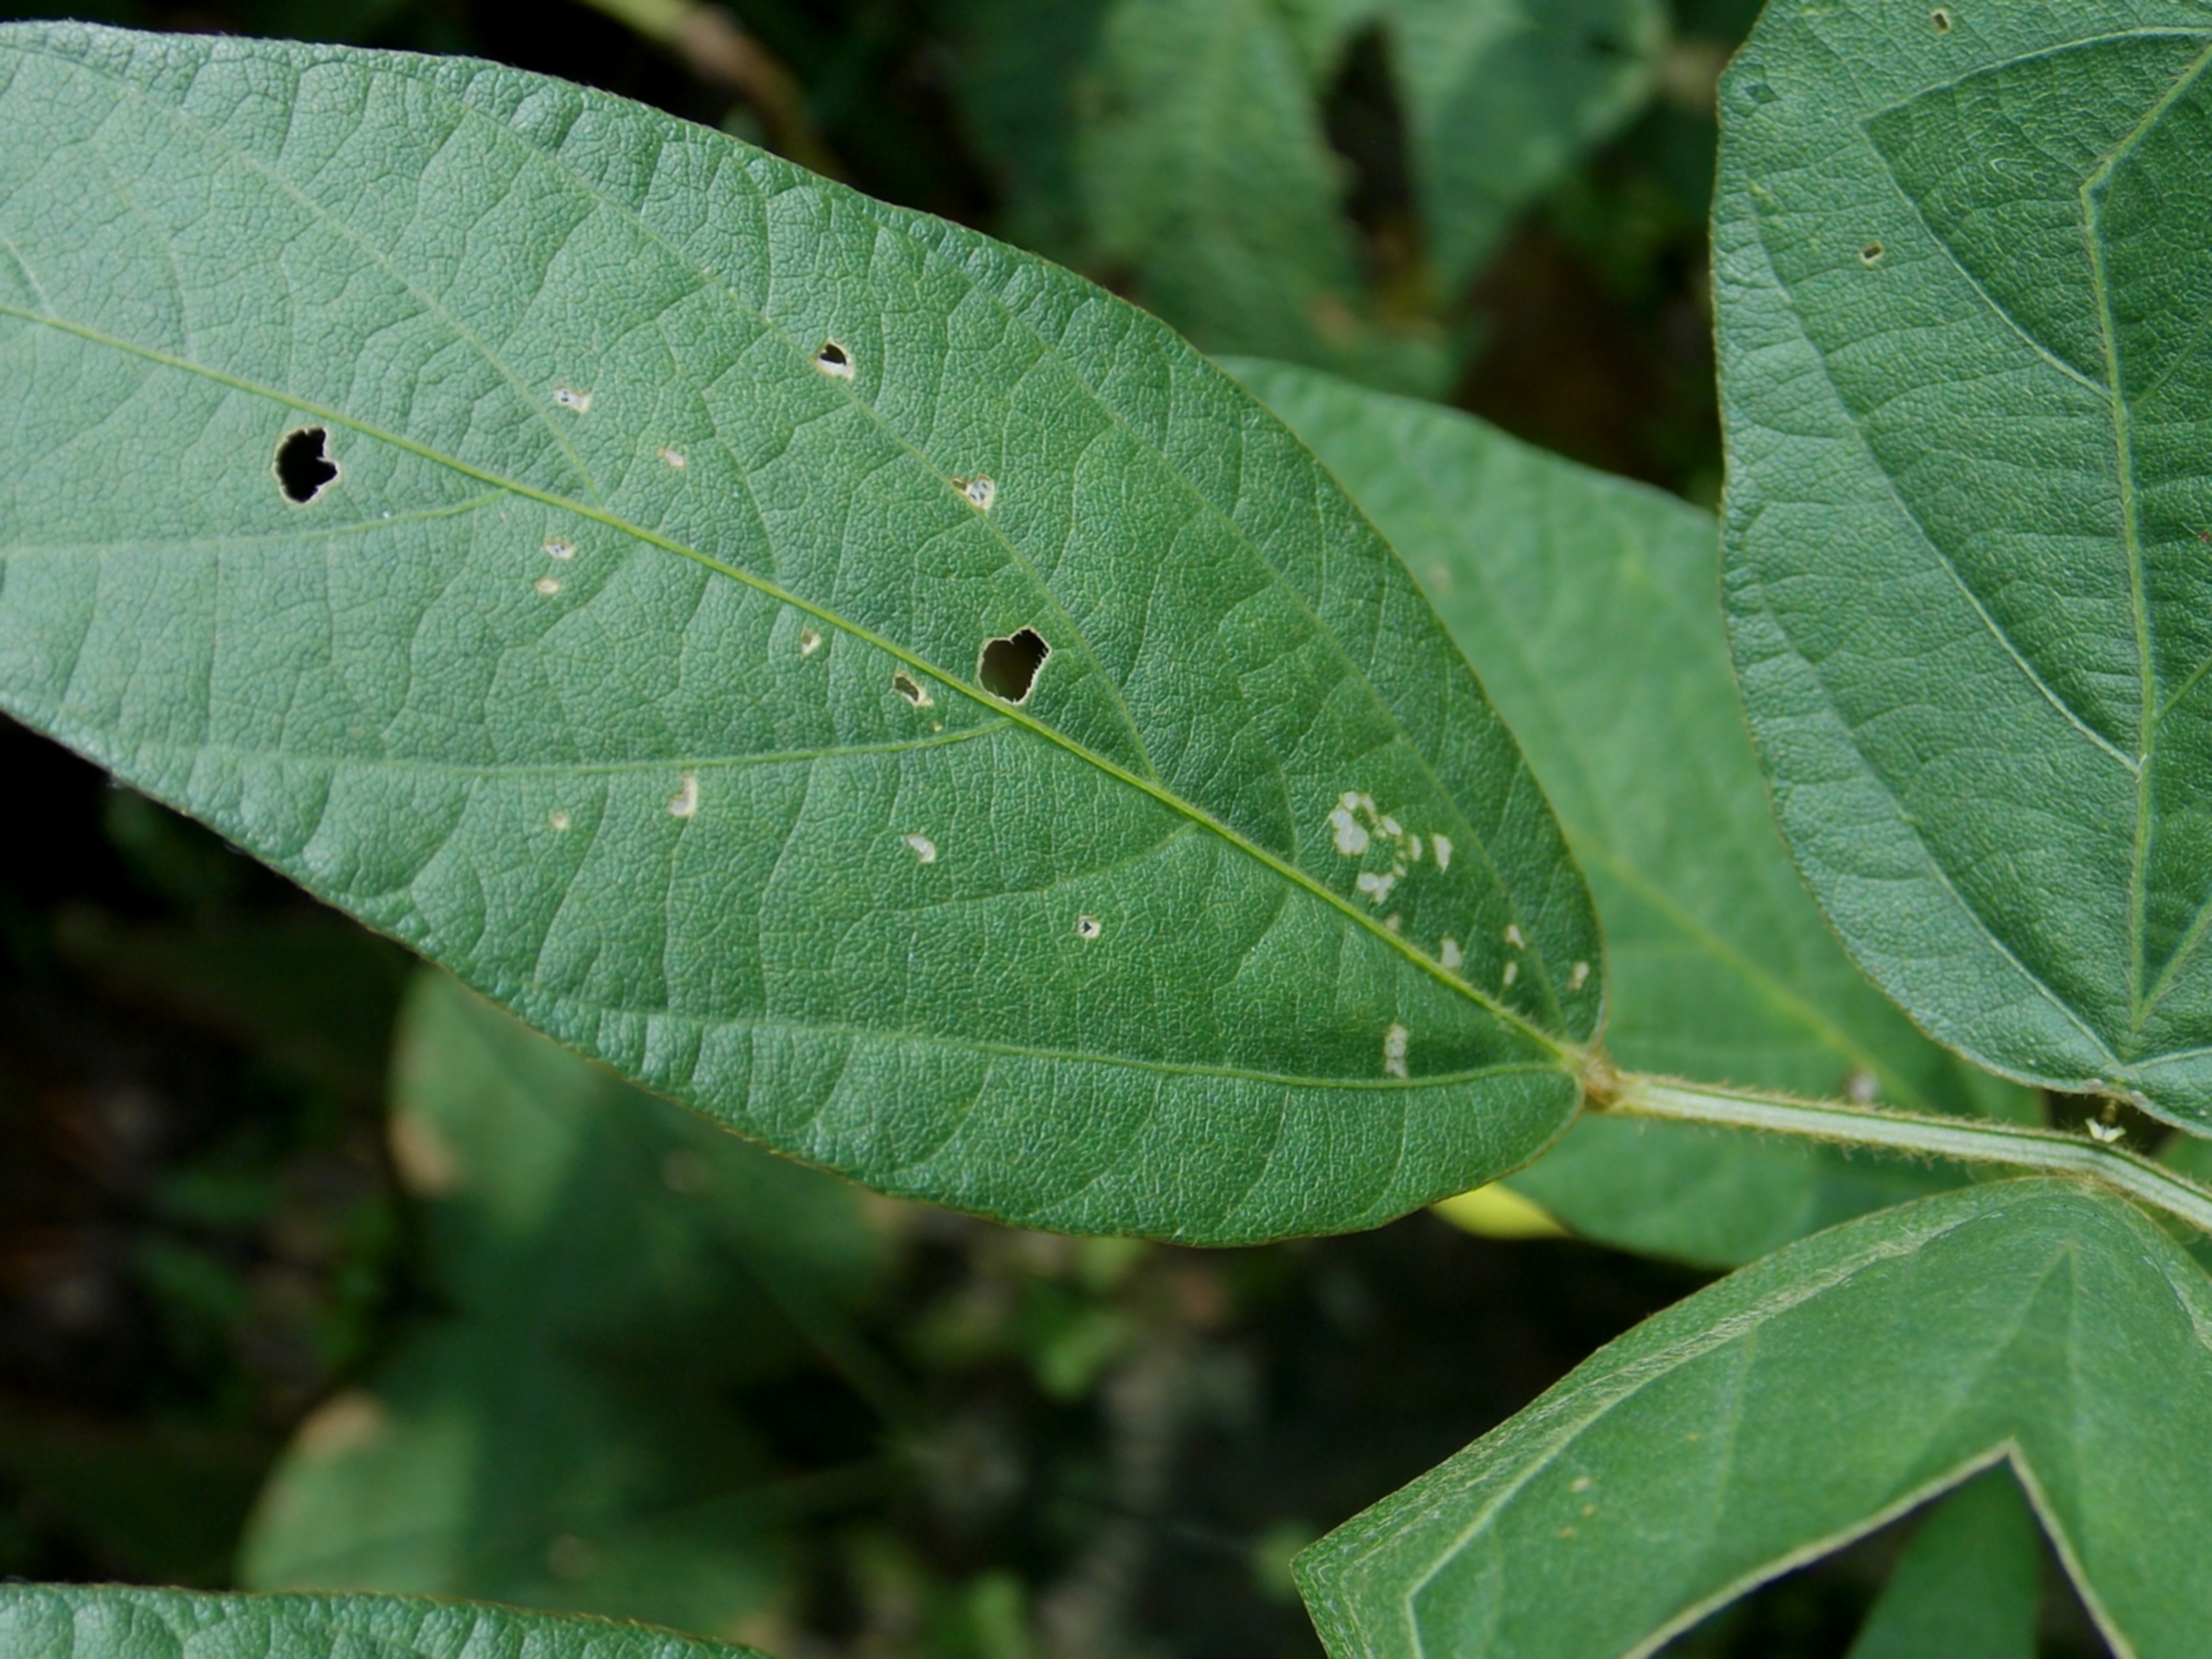
Label: Disease